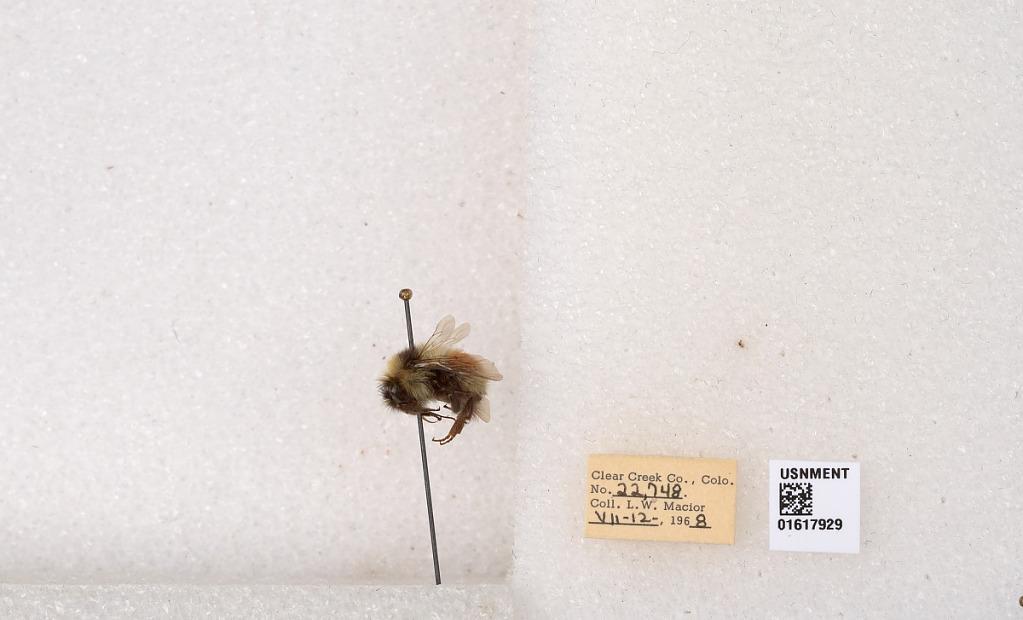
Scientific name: Bombus (Pyrobombus) sylvicola Kirby
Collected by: L. Macior
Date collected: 1968-7-12
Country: United States
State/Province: Colorado
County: Clear Creek
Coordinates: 39.6891, -105.644